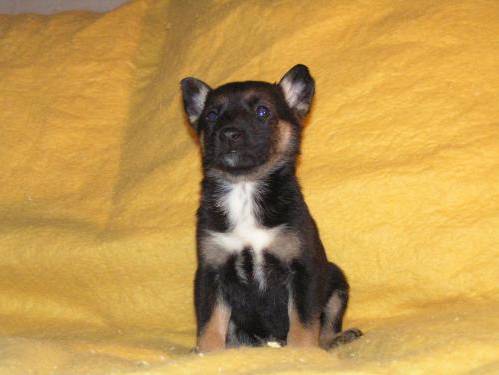
Label: dog